Battle of the Bismarck Sea

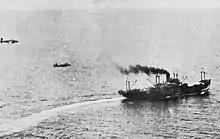
Two aircraft fly after a ship at very low altitude

The 13 Beaufighters from No. 30 Squadron RAAF approached the convoy at low level to give the impression they were Beauforts making a torpedo attack. The ships turned to face them, the standard procedure to present a smaller target to torpedo bombers, allowing the Beaufighters to maximise the damage they inflicted on the ships' anti-aircraft guns, bridges and crews in strafing runs with their four nose cannons and six wing-mounted machine guns. On board one of the Beaufighters was cameraman Damien Parer, who shot dramatic footage of the battle; it was later included in the newsreel "The Bismarck Convoy Smashed". Immediately afterward, seven B-25s of the 38th Bombardment Group's 71st Bombardment Squadron bombed from about , while six from the 405th Bombardment Squadron attacked at mast height.